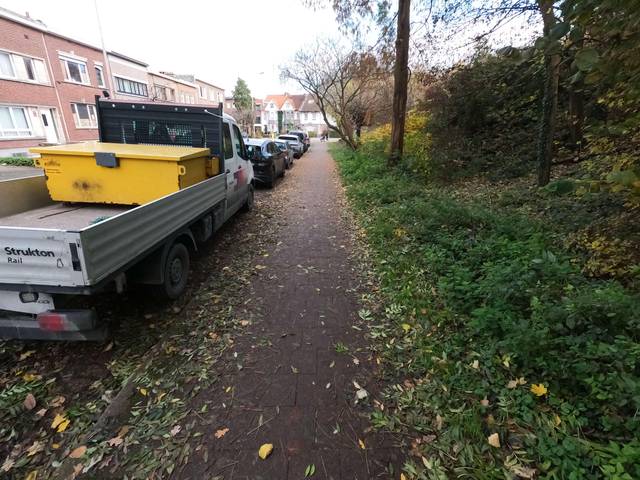
Region: Belgium
Coordinates: 51.174, 4.434